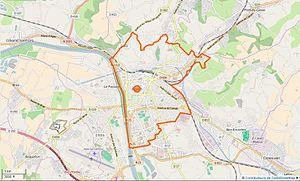
Agen Limite communale This map was created from OpenStreetMap project data, collected by the community. This map may be incomplete, and may contain errors. Don't rely solely on it for navigation.
Agen est une commune du Sud-Ouest de la France, préfecture du département de Lot-et-Garonne, en région Nouvelle-Aquitaine. Ses habitants sont appelés les Agenais. Le pays qui l'entoure, sur les deux rives de la Garonne, est l'Agenais.